Tom Wills

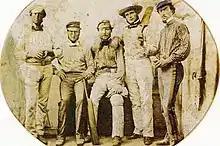
Wills (far right) with professional members of the Victoria XI, 1859. He preferred the company of professionals in an era when they were shunned by amateurs of his social stature.

After falling out with the MCC, Wills moved freely about Victoria, playing for any club of his choosing. He became president of Collingwood and vice-president of Richmond, raising the standard of the latter club's play to make it the best in the colony. There were calls to ban Wills from certain club matches, for his unexpected appearance in a side, often as a late inclusion, altered the odds to such an extent that bookmakers felt compelled to declare "all bets are off". All clubs still coveted Wills when it suited their cause, and scarcely a day passed when he did not play or practice cricket.